Japanese funeral

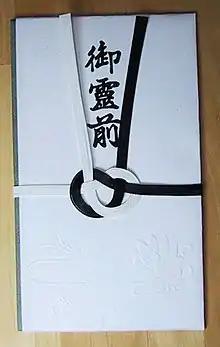
Traditional design of the envelope for condolence money

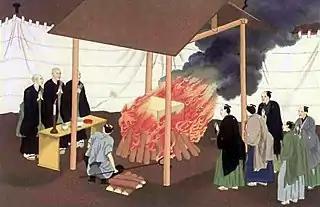
Cremation in Japan, illustration from 1867

Held as soon as possible after death, a Japanese wake is called , lit. "passing the night". All funeral guests wear black: men wear black suits with white shirts and black ties, and women wear either black dresses or black kimono. If the deceased was an adherent to Buddhism, a set of prayer beads called may be carried by the guests. People attending the wake or funeral offer condolence money to the host/hostess, in special black-and-silver envelopes ( or ). Depending on the relationship to the deceased and the wealth of the guest, the amount may be equivalent to between 3,000 and 30,000 yen. The guests are seated, with immediate relatives seated closest to the front. The Buddhist priest then chants a section from a sutra. The family members will each offer incense three times to the incense urn in front of the deceased. At the same time, the assembled guests will perform the same ritual at another location behind the family members' seats. The wake ends once the priest has completed the sutra. Each departing guest is given a gift, which has a value of about half or one quarter of the condolence money received from this guest. The closest relatives may stay and keep vigil with the deceased overnight in the same room.